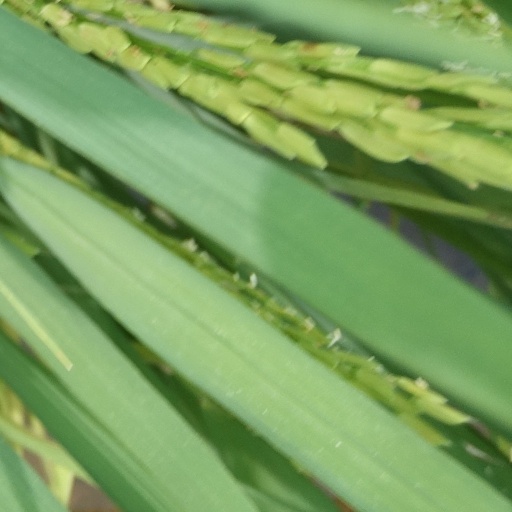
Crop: rice